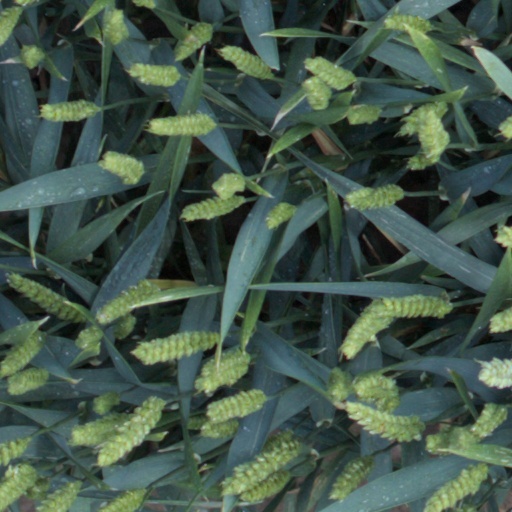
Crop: wheat